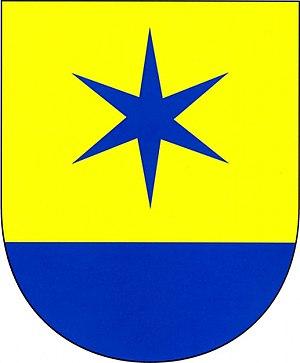
Nová Ves est une commune du district de Plzeň-Sud, dans la région de Plzeň, en Tchéquie. Sa population s'élevait à 285 habitants en 2018.